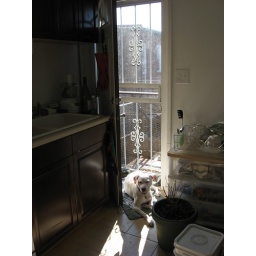
Linus enjoys the greenhouse effect created by our south-facing kitchen door